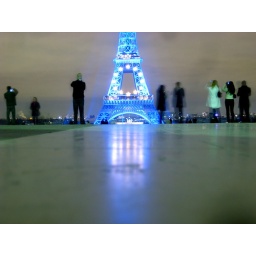
The tower is looking so good these days in its new blue dress